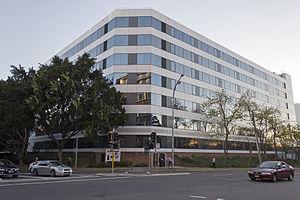
Qantas est la principale compagnie aérienne australienne. Elle assure des vols intérieurs et internationaux sur cinq continents depuis ses hubs à l'aéroport de Sydney et l'aéroport de Melbourne. Qantas est l'une des plus grandes compagnies aériennes mondiales ainsi que la troisième plus vieille compagnie aérienne toujours en opération. Elle n'a plus connu d'accident mortel depuis 1951. Elle est membre fondateur de Oneworld.